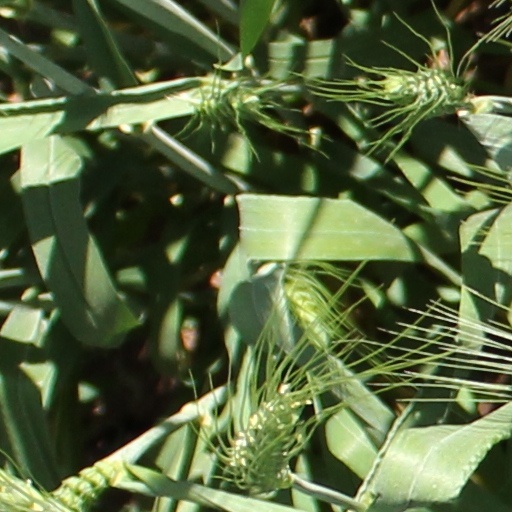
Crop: wheat